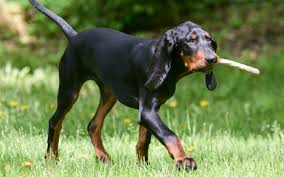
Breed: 225-n000062-black_and_tan_coonhound